Tezanos Pinto

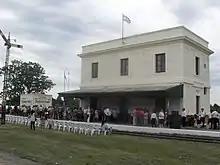
An image of Tezanos Pinto

Tezanos Pinto is a village and municipality in Entre Ríos Province in north-eastern Argentina.